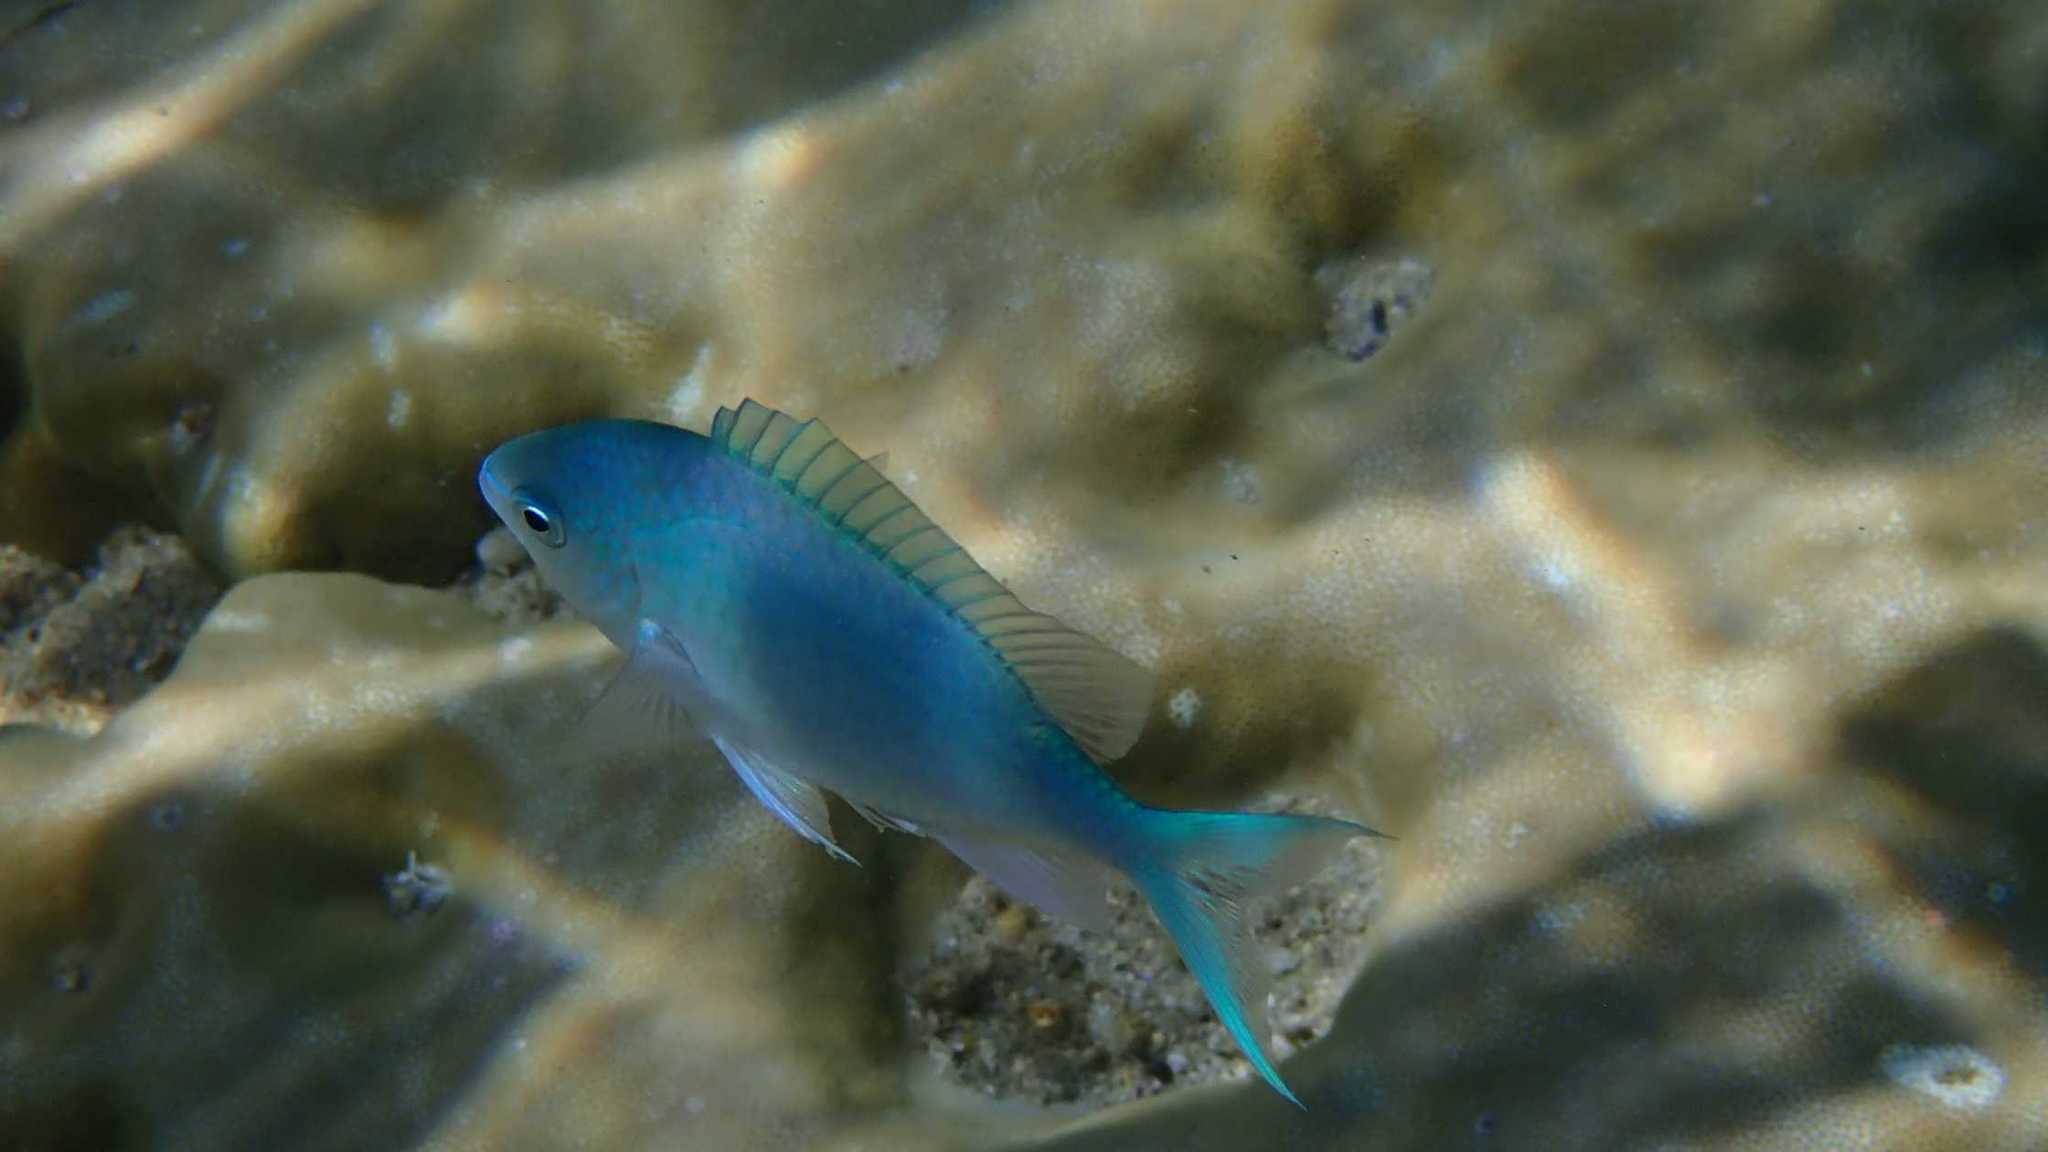
Chromis viridis (Blue-green Chromis)